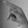
ASL letter: P